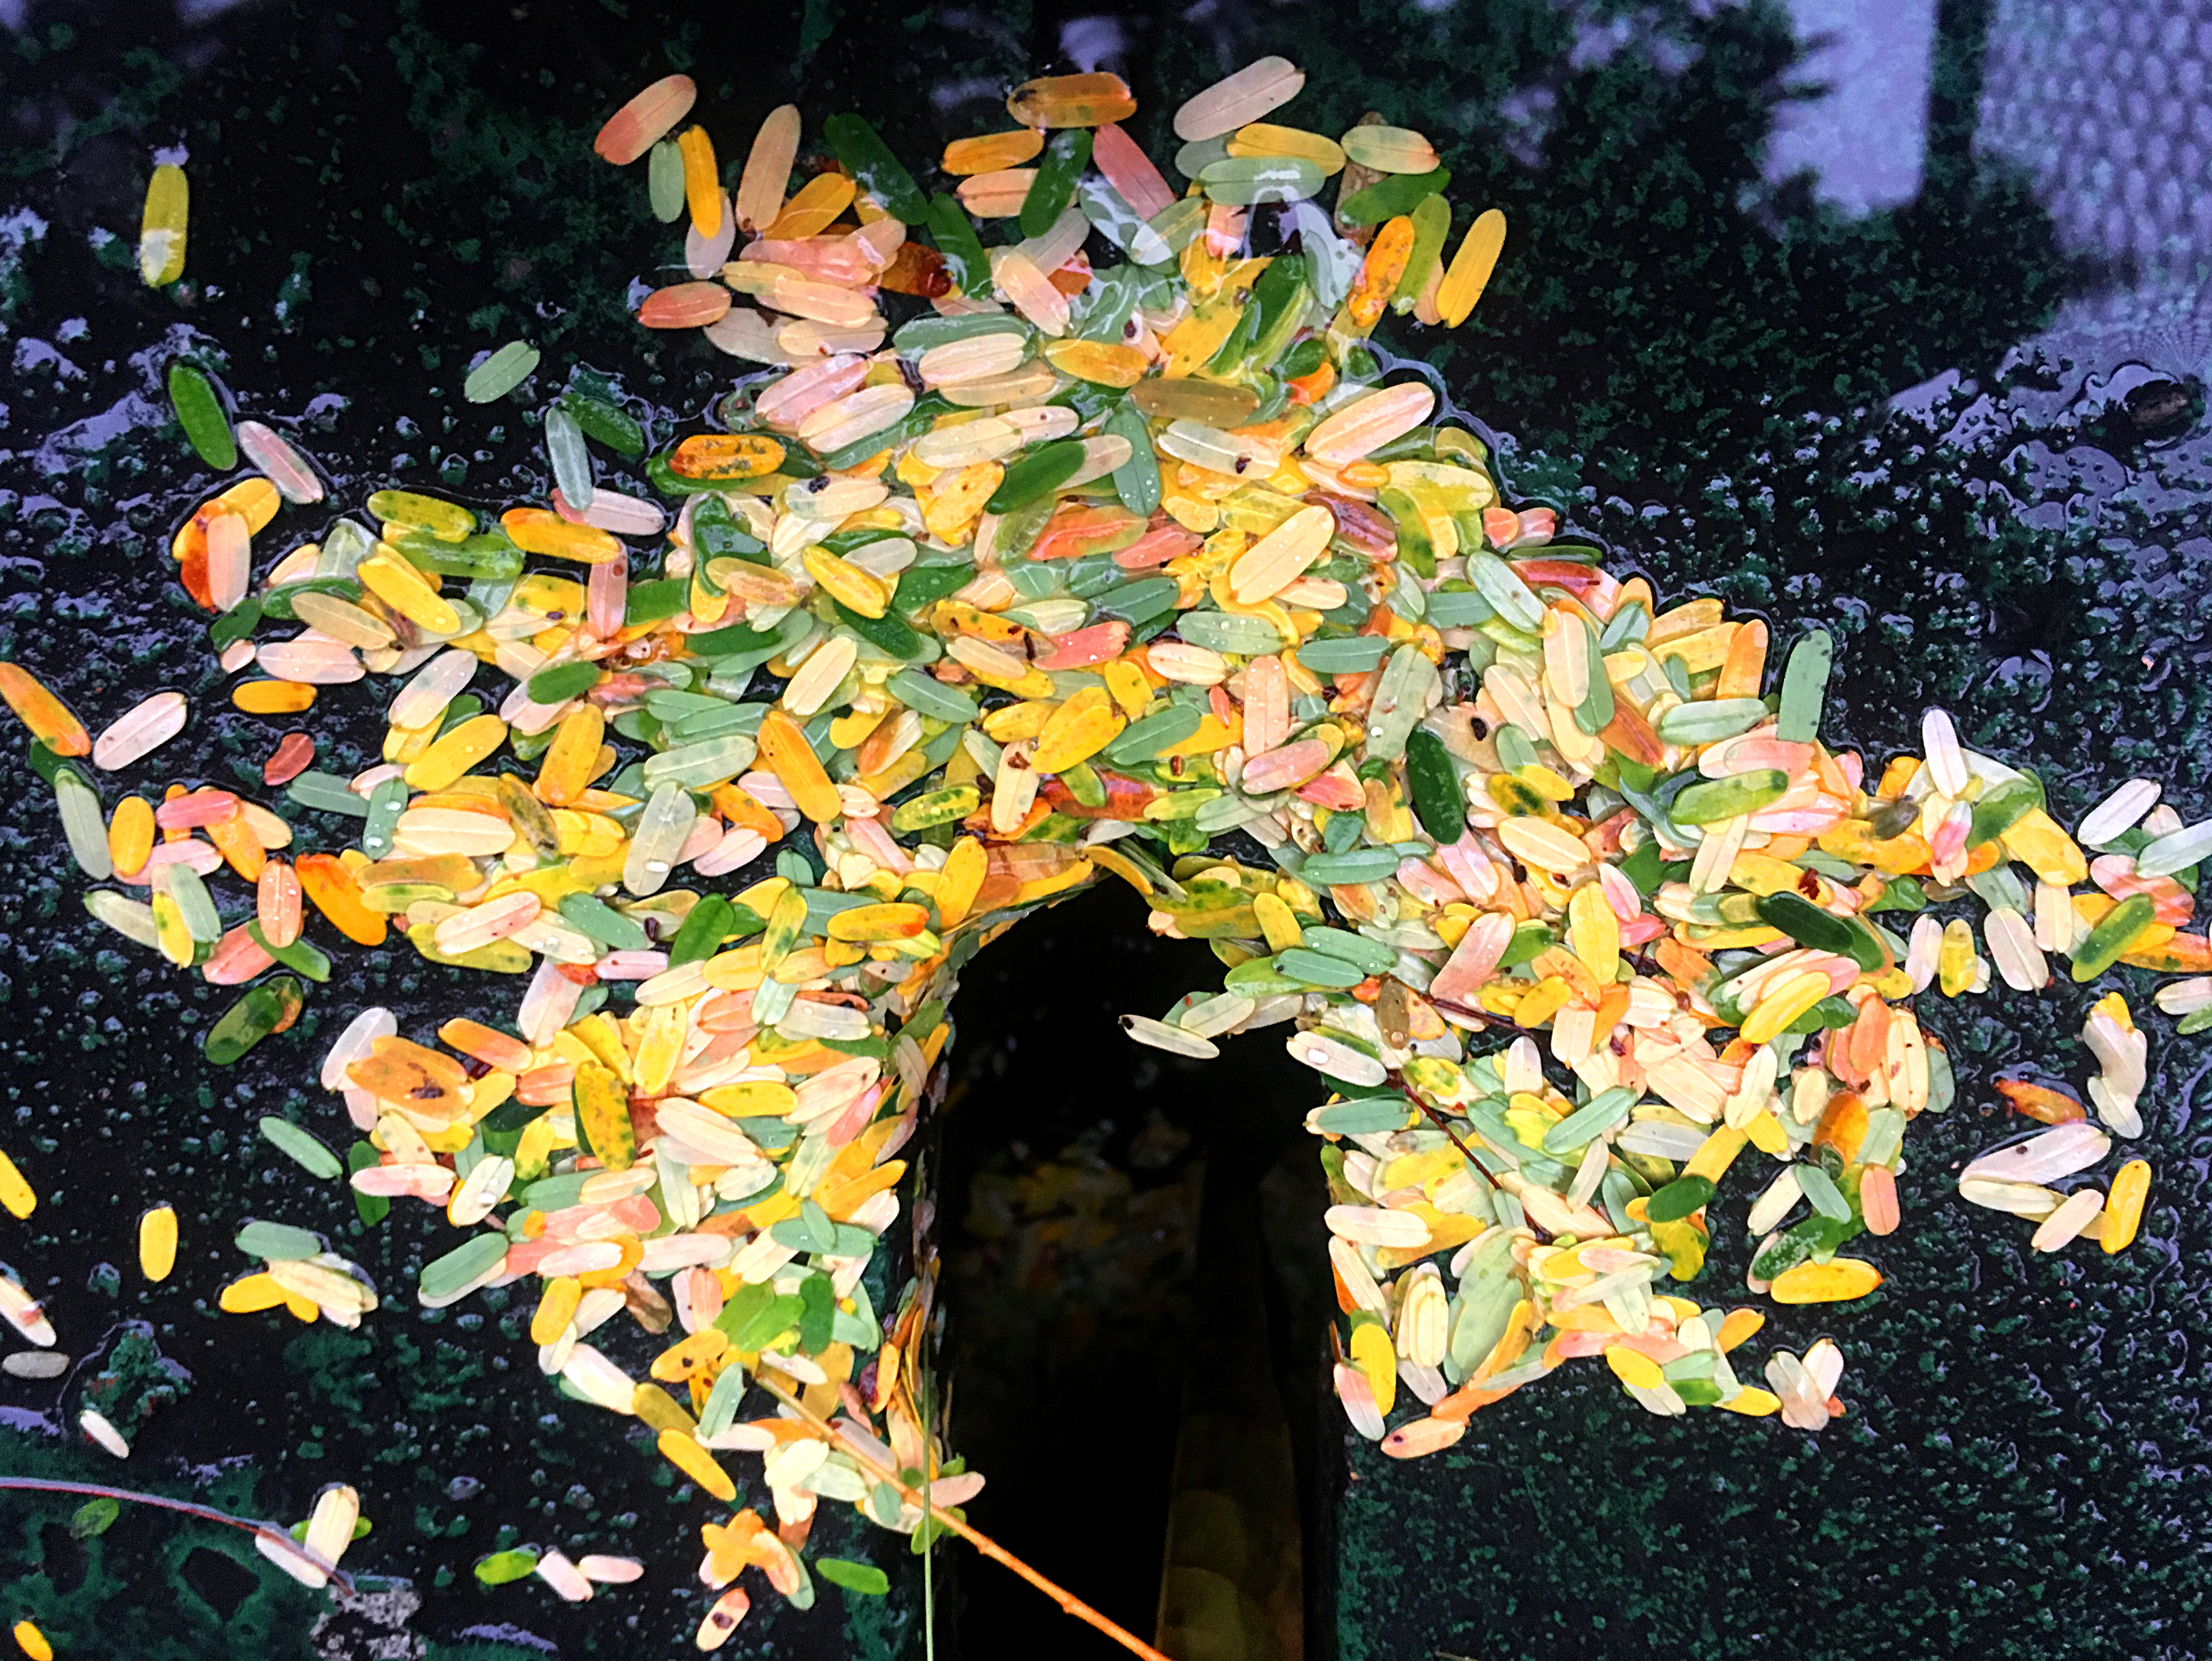
tree, plant, leaf, flower, color, autumn, botany, yellow, toy, flora, season, art